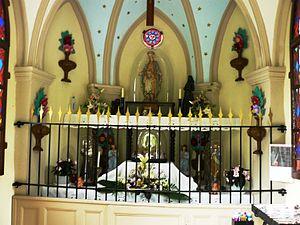
Intérieur de la Chapelle
Mertzen est une commune française située dans le département du Haut-Rhin, en région Grand Est.